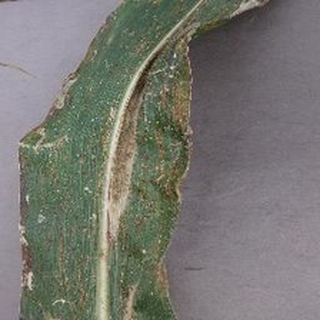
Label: corn_northern_leaf_blight